Estonian Soviet Socialist Republic

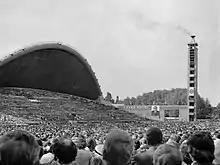
Estonian Song Festival in Tallinn in 1980

The Estonian Soviet Socialist Republic did not have armed forces of its own. Because of the strategic geographical location, Estonia was considered as a strategic zone for the Soviet Armed Forces. The territory was therefore heavily militarised and added to the Soviet Baltic Military District which included a strong presence of the Soviet Air Defence, Navy and also the Strategic Rocket Forces. The Baltic Military District included the following units: